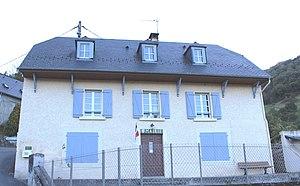
Mairie de Saint-Pastous (Hautes-Pyrénées)
Saint-Pastous est une commune française située dans le département des Hautes-Pyrénées, en région Occitanie.